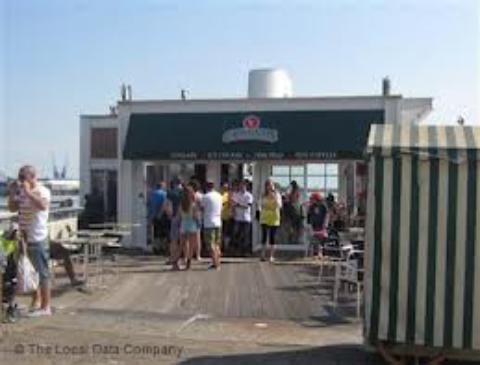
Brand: Cadwalader's Ice Cream
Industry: Food